Marist Red Foxes

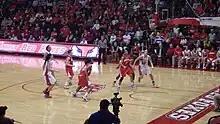
Marist women's basketball game vs Boston University at McCann Arena

The Marist men's basketball team's first varsity season was 1961–62 at the NCAA Division III level. For 20 years Marist would play at this level. Their most successful season during this time was the 1970–71 season under head coach Ron Petro, in which they went 21–7. The Marist Athletic Department including the men's basketball program transitioned up to the Division I level before the 1981–82 season. In response to the competitive landscape the program encountered in Division I for basketball recruits Marist became one of the first college programs to recruit players from overseas. This strategy worked and Marist was able to attract very talented international players to Poughkeepsie. At the time, Pecarski was considered by some to be Europe's top 17-year-old player, but he was injured in the preseason, creating an opportunity for Smits.